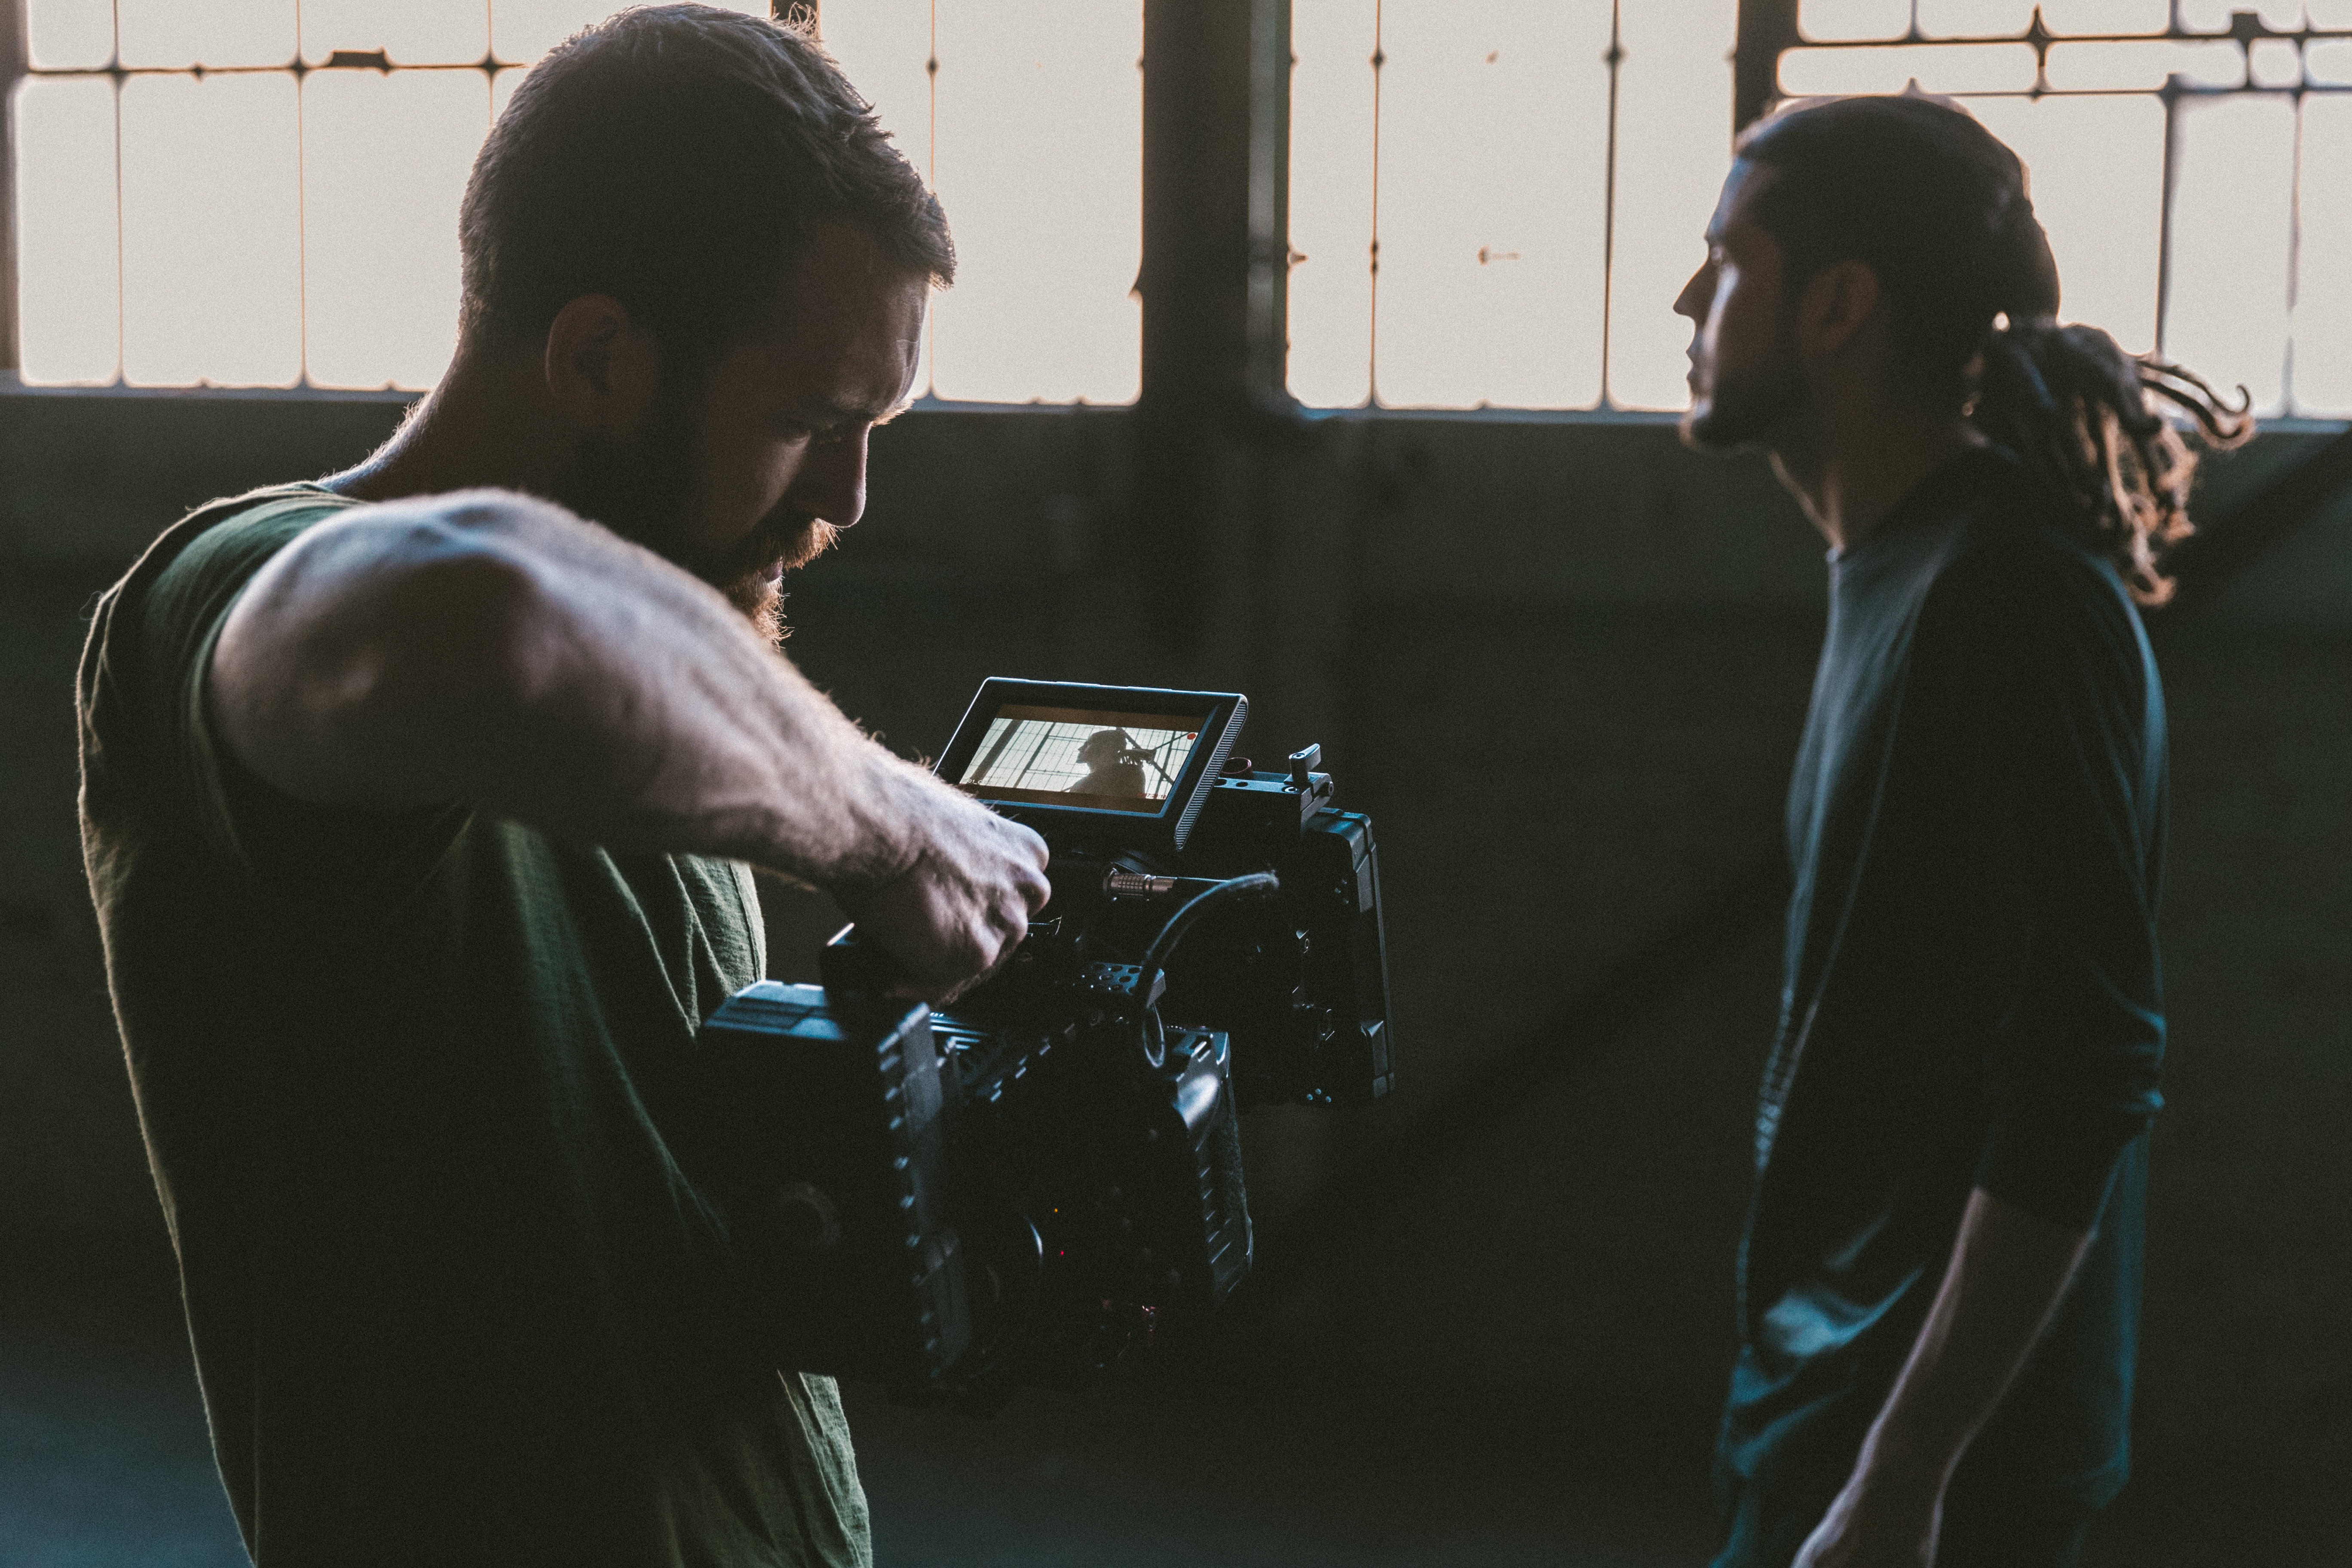
man, male, guy, conversation, filming, photograph, screenshot, producer